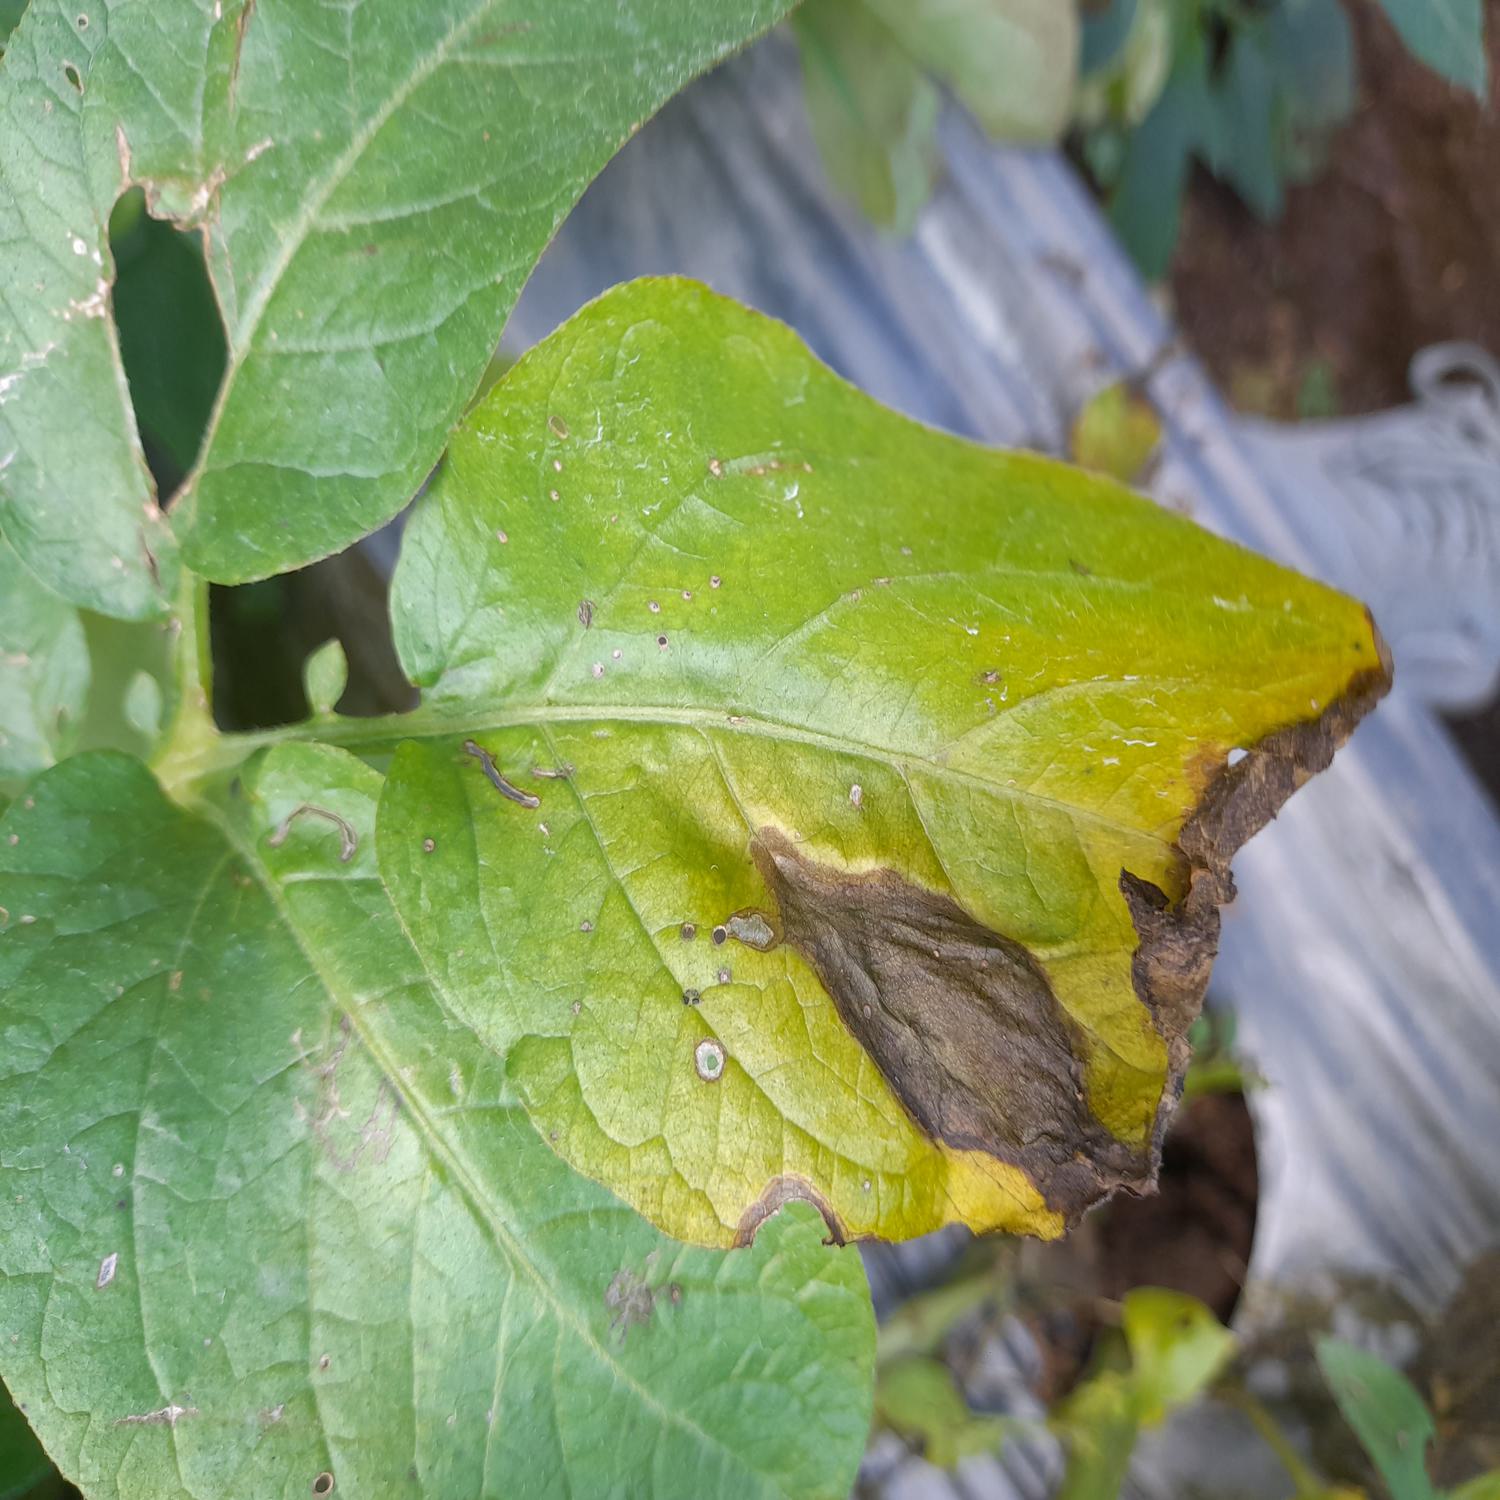
Label: Phytopthora